Vajirunhis

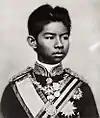
Crown Prince Vajirunhis,

Maha Vajirunhis, Crown Prince of Siam (27 June 1878 – 4 January 1895) was the first Crown Prince of the Chakri dynasty. He was the first son of King Chulalongkorn and Queen Savang Vadhana together, who were half-siblings.